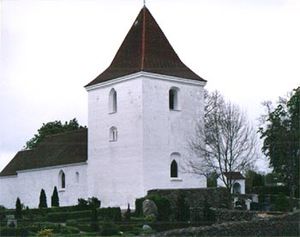
Mårslet Kirke
Mårslet Kirke
Mårslet Kirke i Ning Herred, Århus Kommune, Denmark
Mårslet Kirke ligger i Mårslet Sogn i Ning Herred.